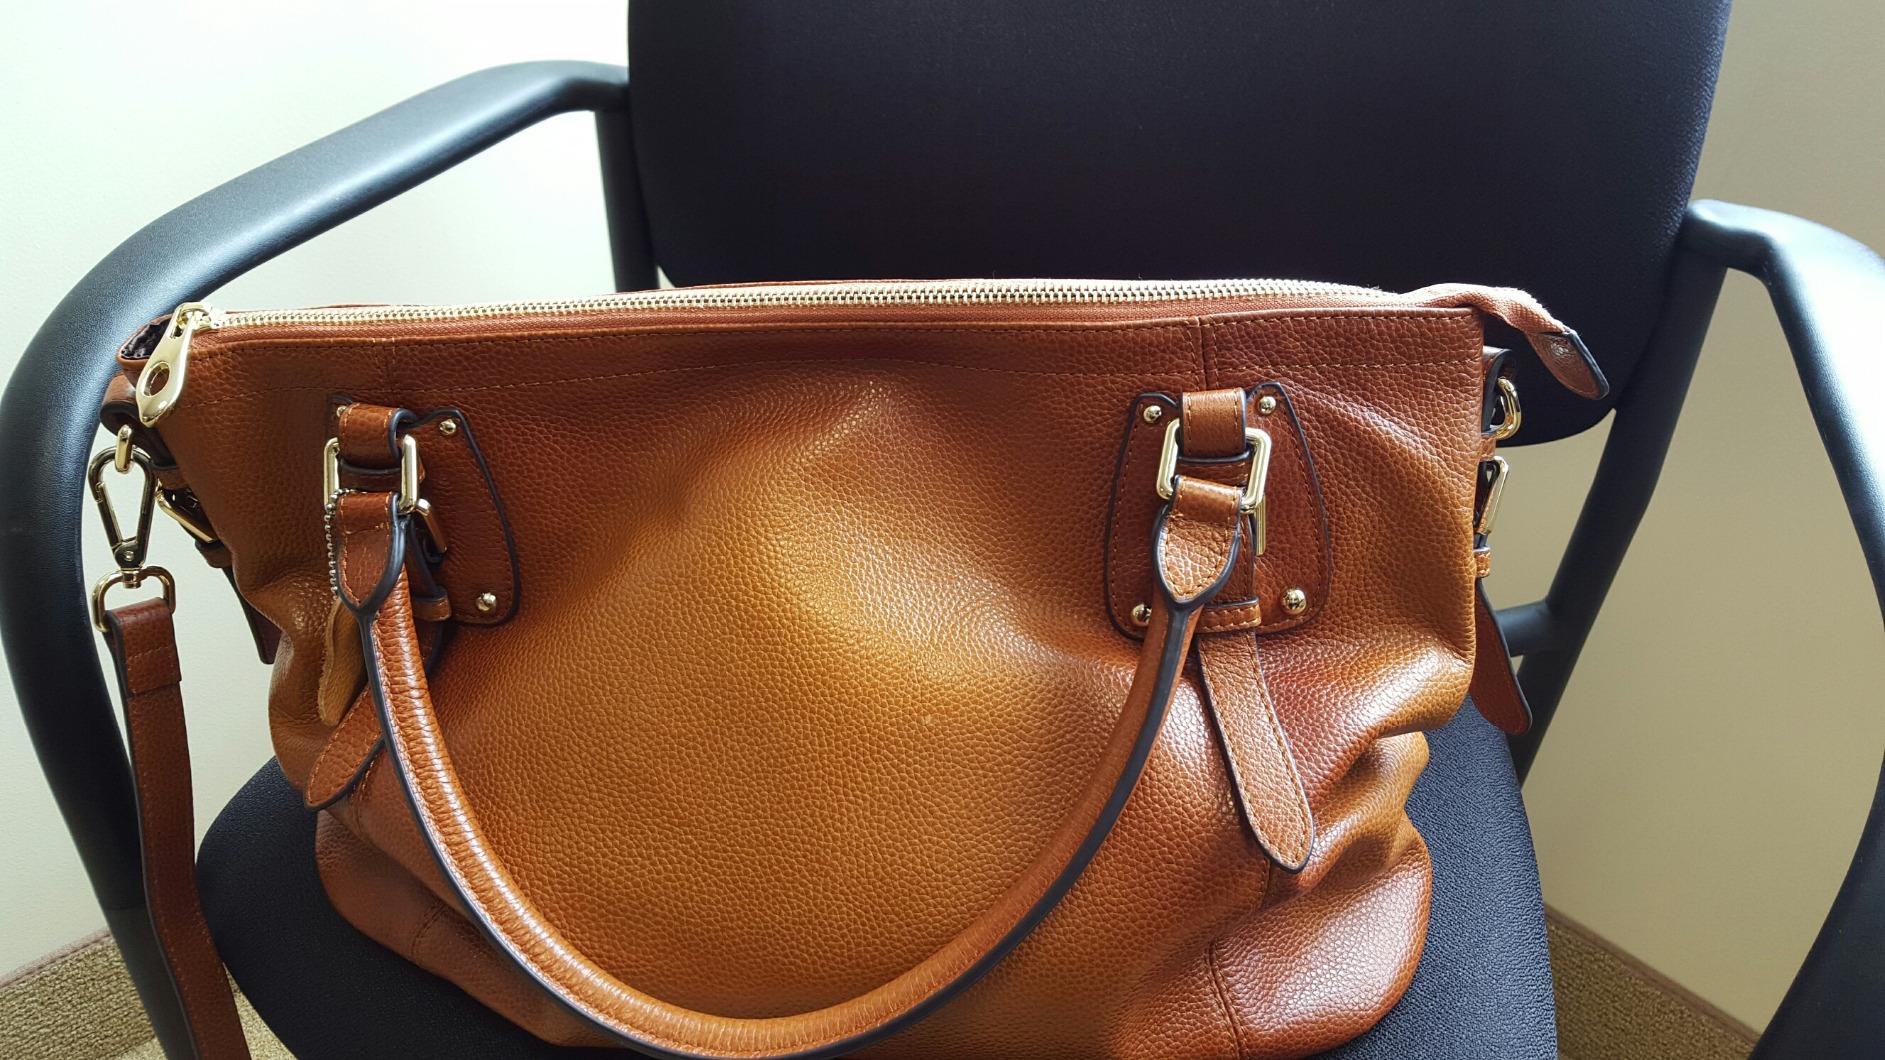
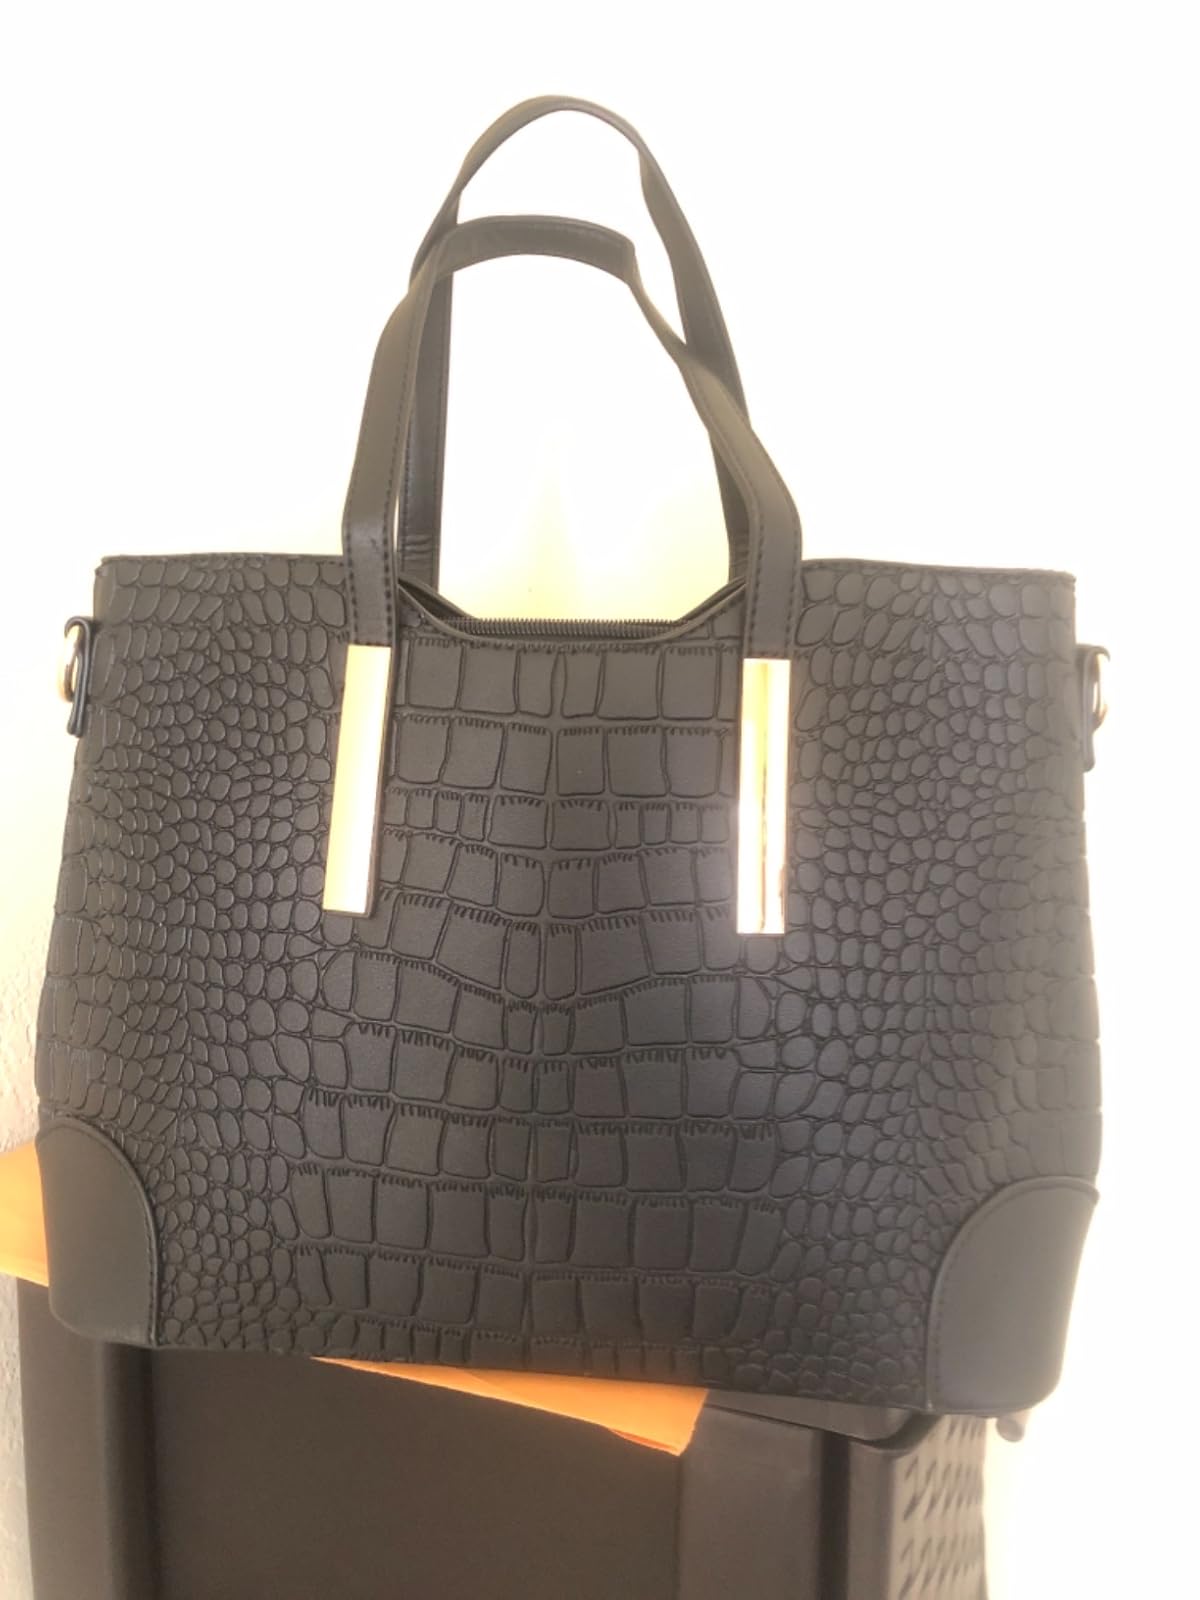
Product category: accessories_handbag
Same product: no